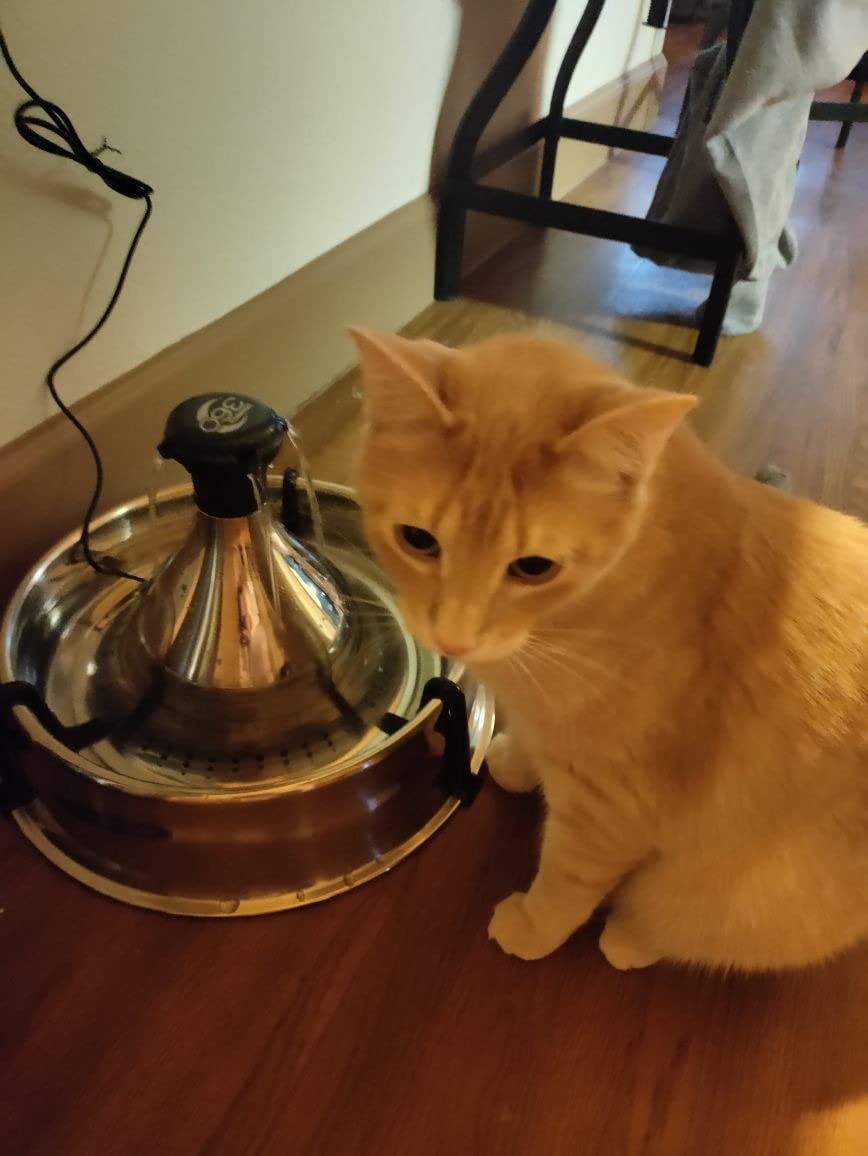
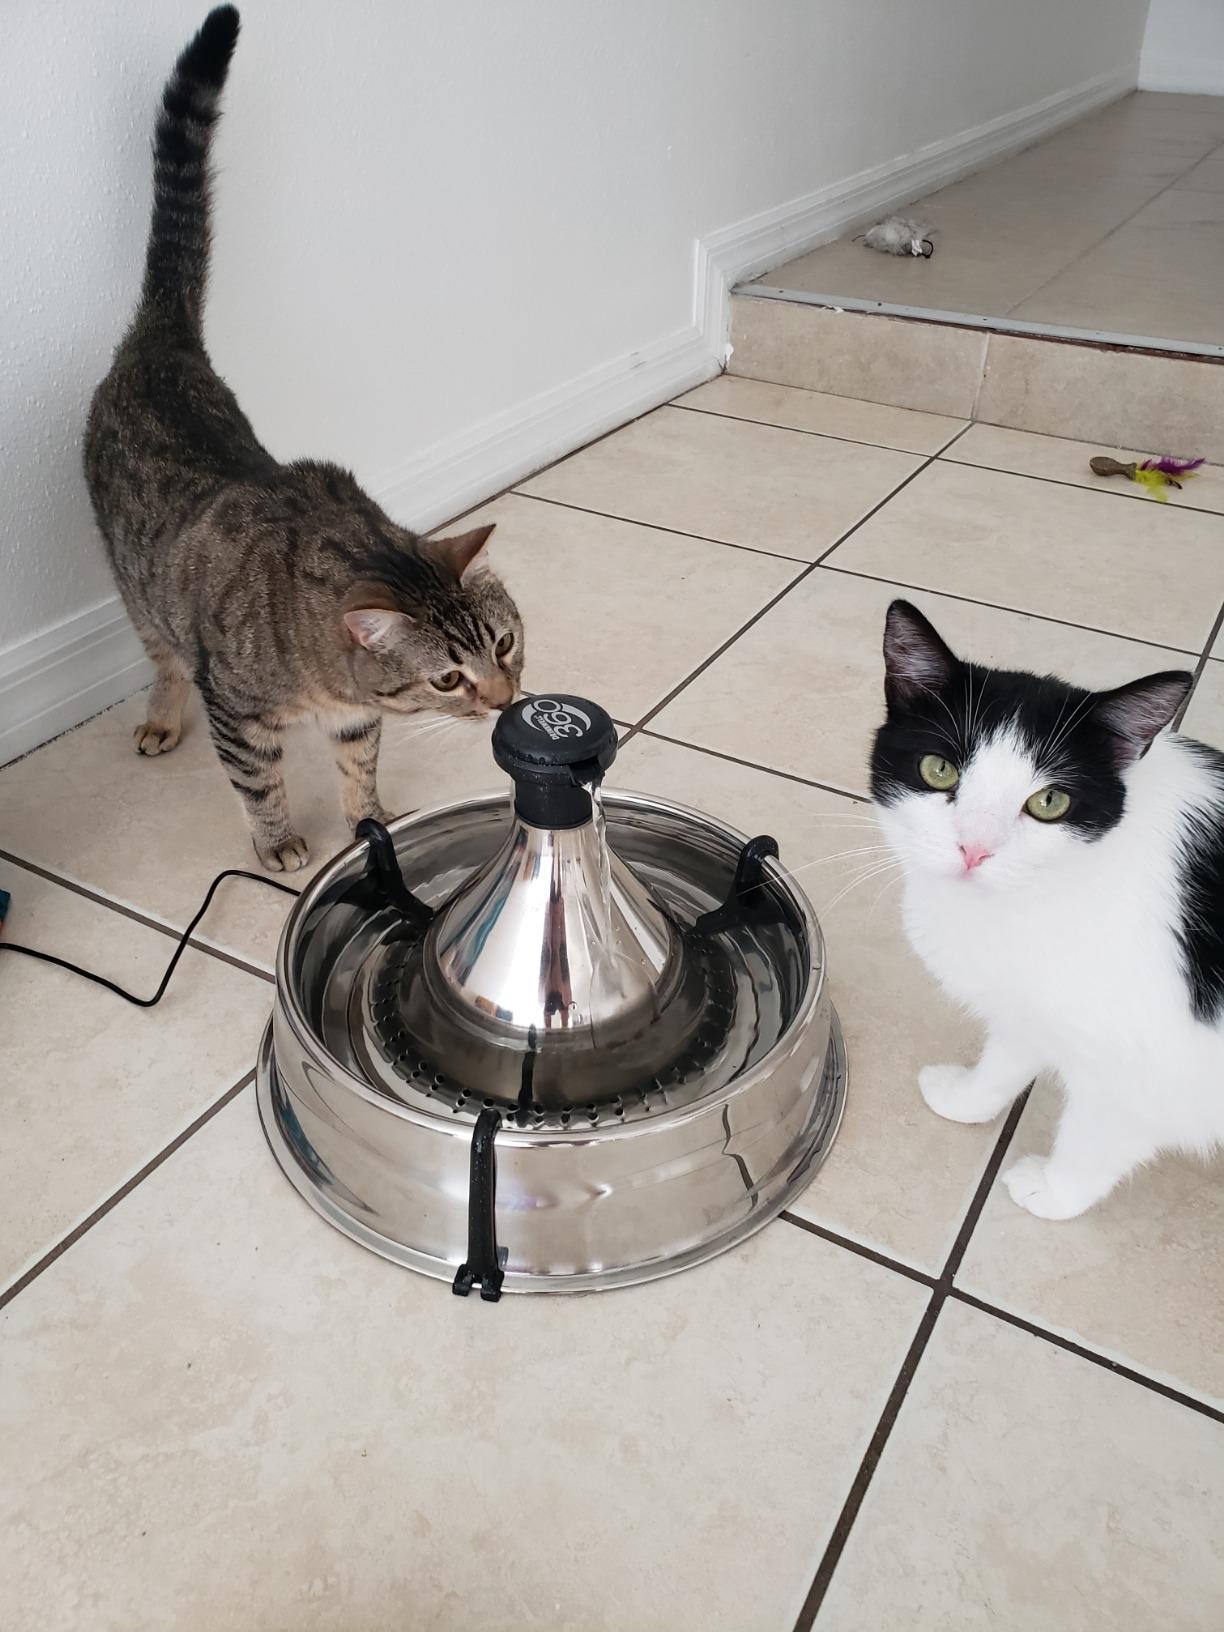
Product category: items_bowl
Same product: yes